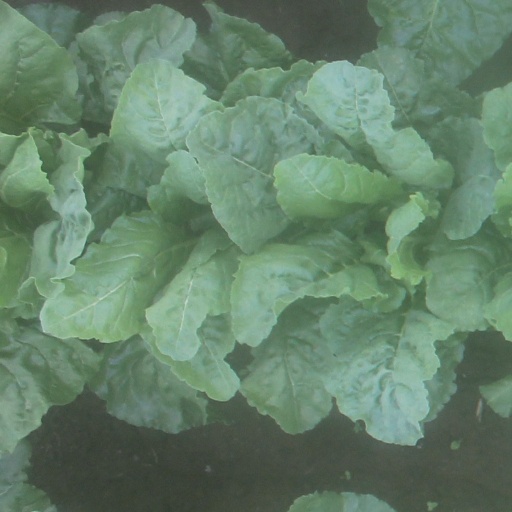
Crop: sugar beet